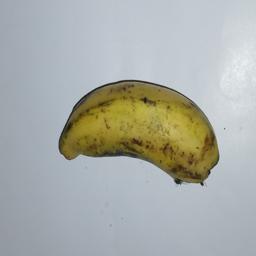
Banana variety: Champa Kola